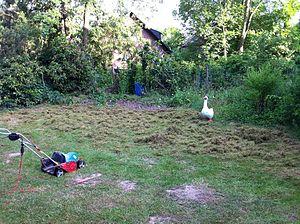
Un scarificateur de pelouse électrique dans un jardin, vraisemblablement en Allemagne (l'oie est un élément de décoration)
Un scarificateur est un instrument manuel ou motorisé, agricole, équipé de dents ou de couteaux métalliques. Il est utilisé pour défeutrer par scarification, c’est-à-dire lacérer la couche de végétaux qui se forme ou va se déposer progressivement sur la pelouse. Invisible au début, cette accumulation étouffe peu à peu le gazon qui jaunit et se dégrade. Le feutre devient alors une barrière à l'entrée de l'eau, de l'air, de la lumière, ou à l'apport d'éléments nutritifs pour enrichir le sol. La scarification permet de corriger l'acidité excessive du sol créée par le défaut d'aération. Après la scarification, la pelouse recouvre densité et résistance.